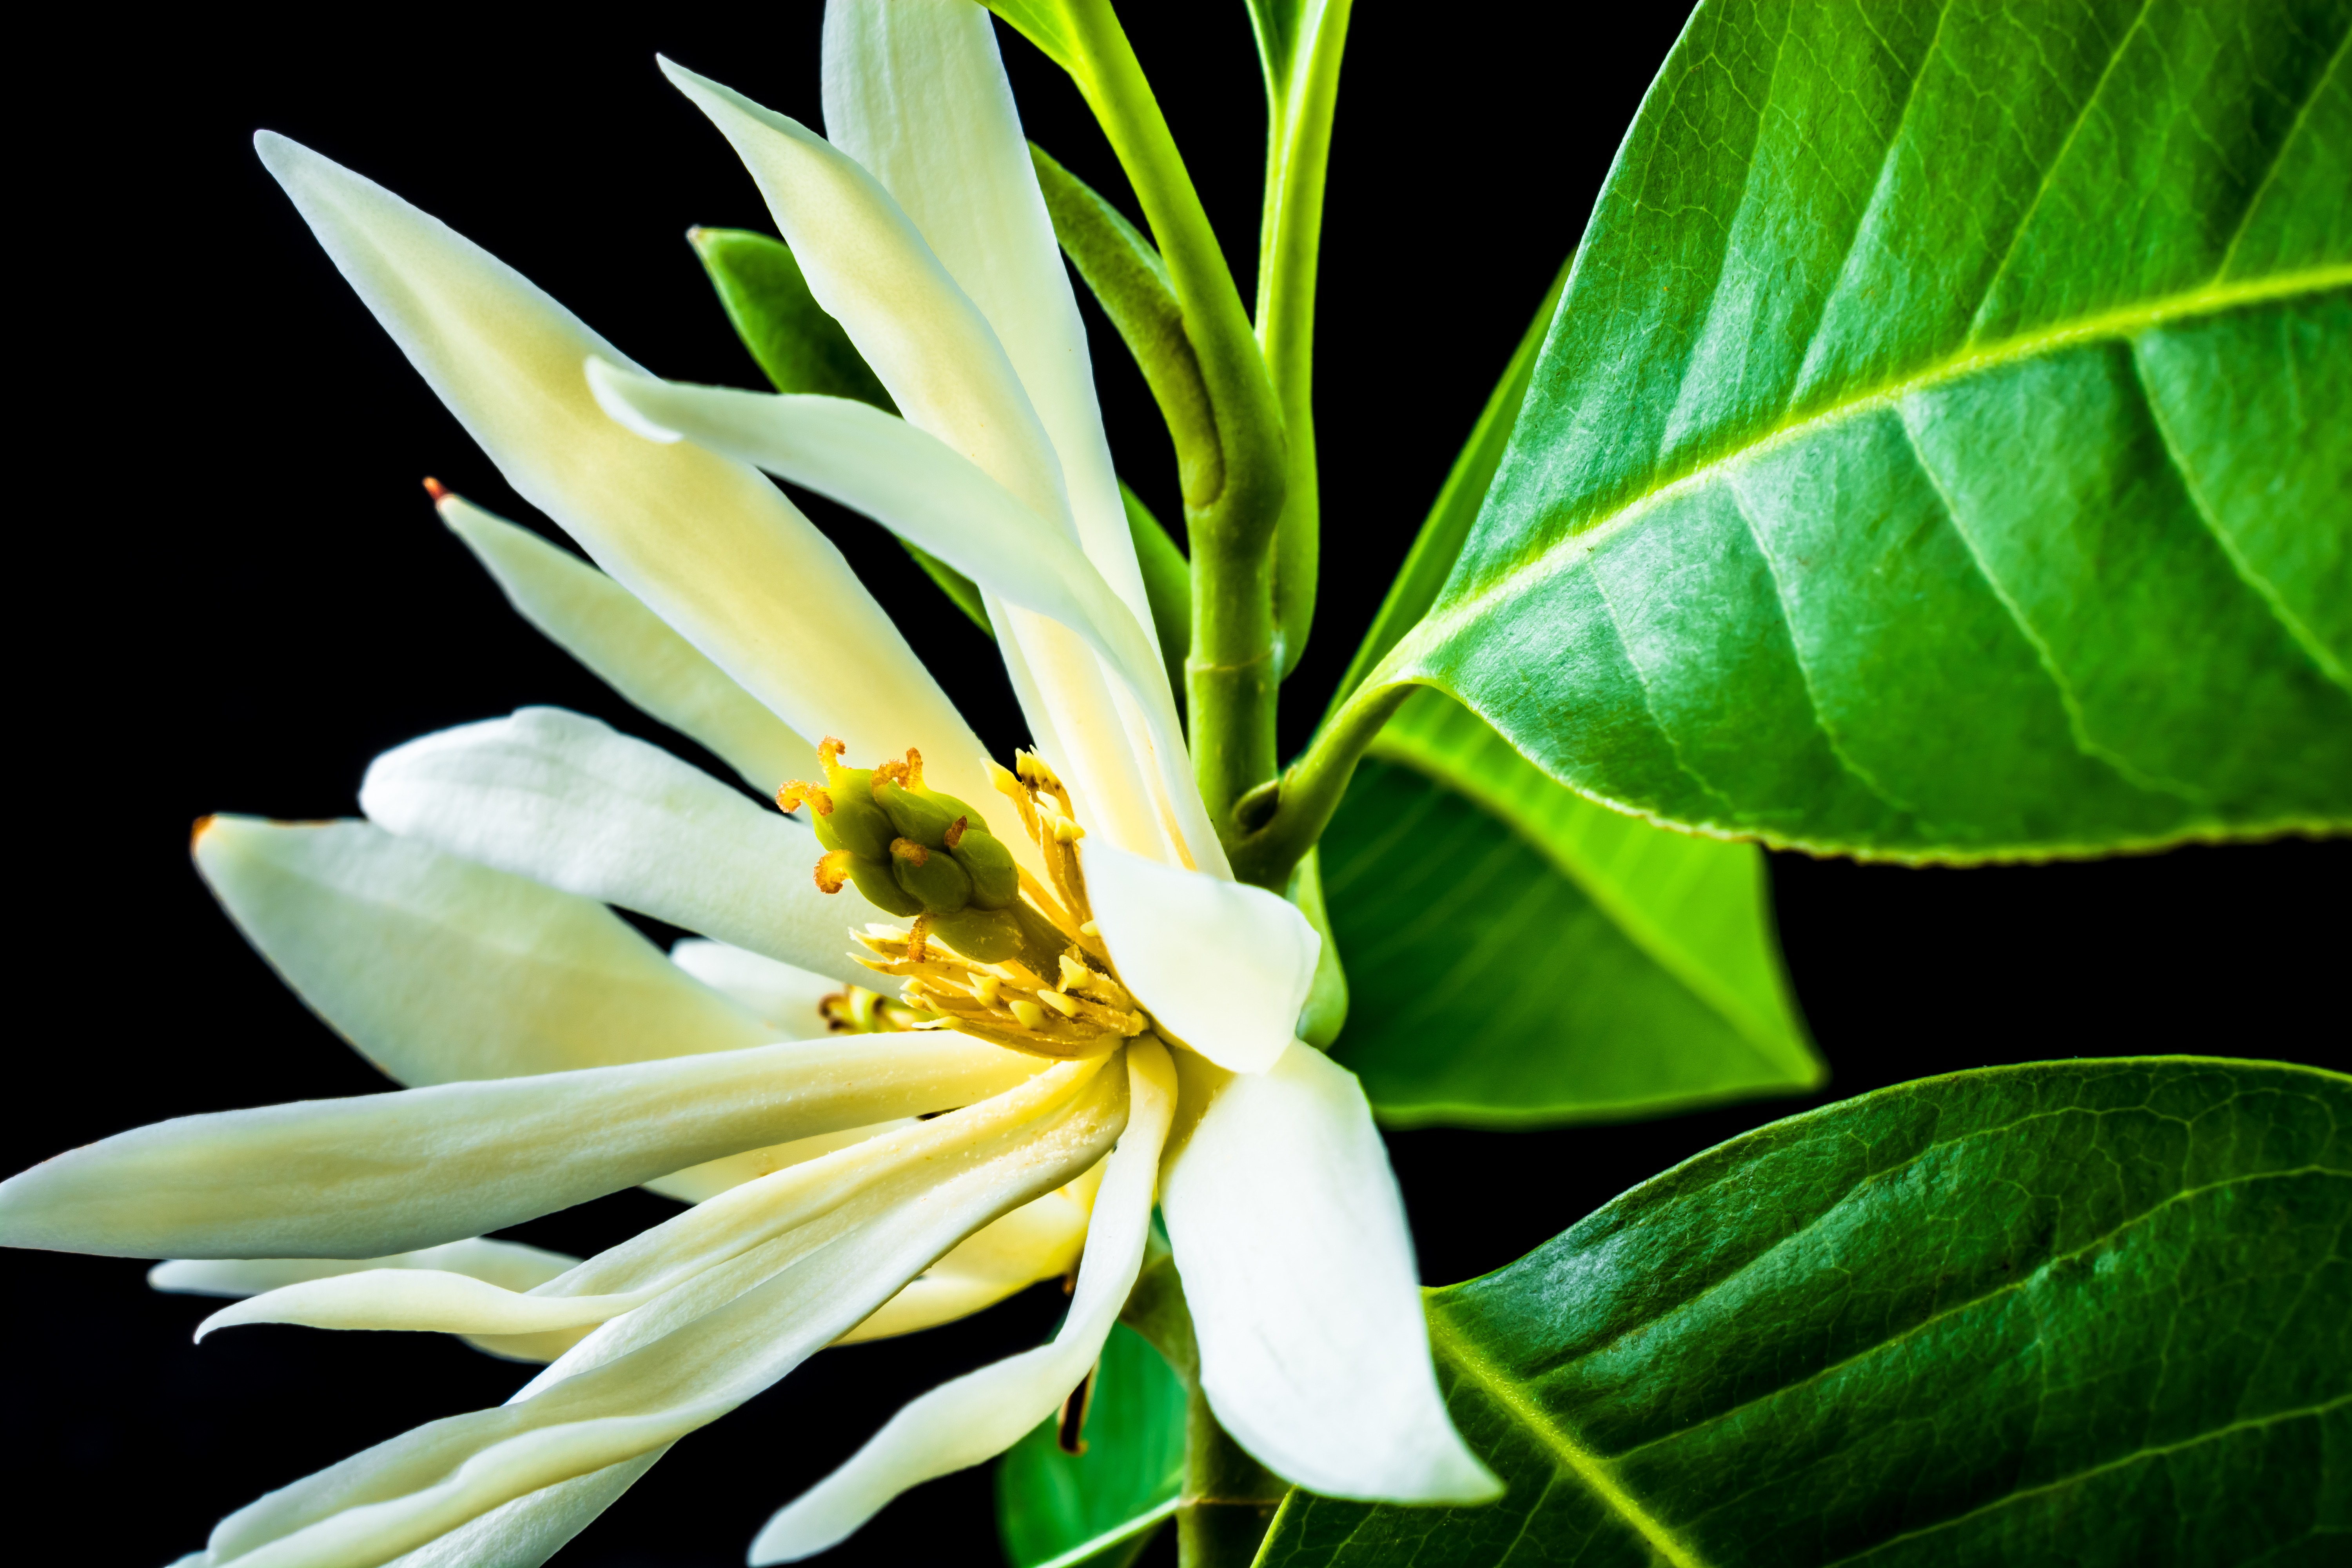
branch, blossom, plant, white, leaf, flower, petal, bloom, green, botany, yellow, flora, close up, leaves, magnolia, magnoliaceae, macro photography, flowering plant, magnoliengewaechs, plant stem, land plant, champak, magnolia champaca, michelia champaca, joy perfume tree, champaka, huang yu lan, safa